Sian Proctor

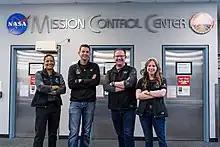
Inspiration4 crew during their visit to the Johnson Space Center at NASA

Proctor went to space as a commercial astronaut and pilot of the Crew Dragon orbital spaceflight mission Inspiration4, which launched on 15 September 2021. The "Prosperity" seat, was obtained as she won an entrepreneur competition. During the flight training she received the call sign "Leo".